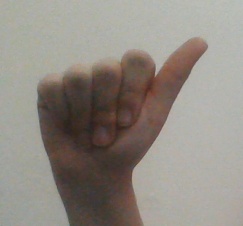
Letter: dhad